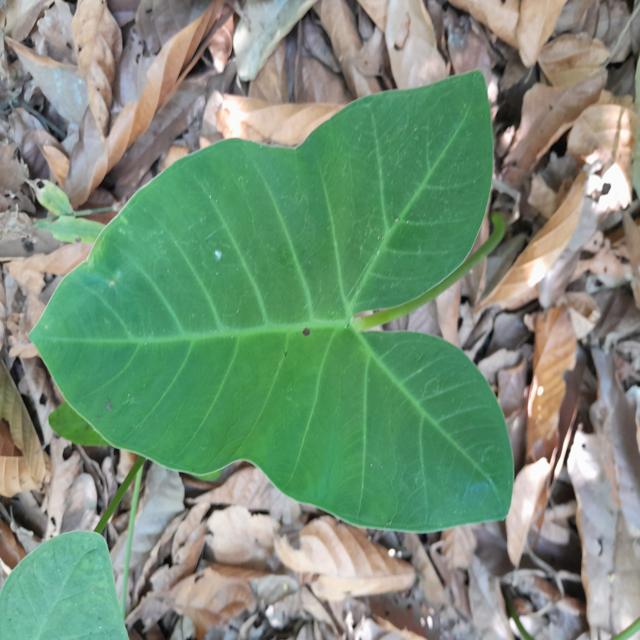
Label: Healthy